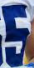
Number: 5